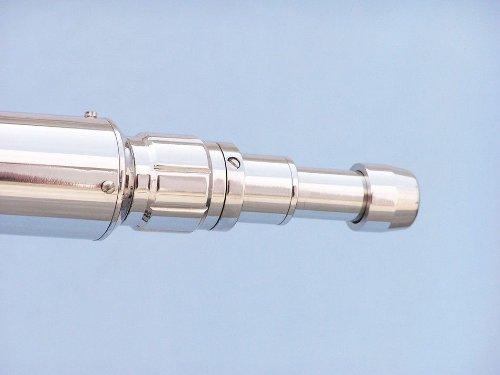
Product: Hampton Nautical Floor Standing Chrome Anchormaster Telescope, 65", Chrome
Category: Toys & Games | Learning & Education | Optics | Telescopes
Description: Glass optics for a clear view not plastic lenses.
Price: $501.34
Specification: ProductDimensions:32.5x3x65inches|ItemWeight:13.05pounds|ShippingWeight:13.05pounds(Viewshippingratesandpolicies)|Manufacturer:HandcraftedModelShipsLLC|ASIN:B00IPLOIT0|DomesticShipping:ItemcanbeshippedwithinU.S.|InternationalShipping:ThisitemcanbeshippedtoselectcountriesoutsideoftheU.S.LearnMore|Californiaresidents:ClickhereforProposition65warning|Itemmodelnumber:ST-0148CH